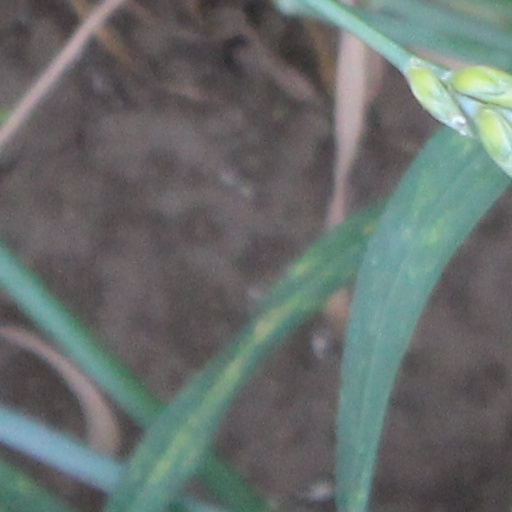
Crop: wheat